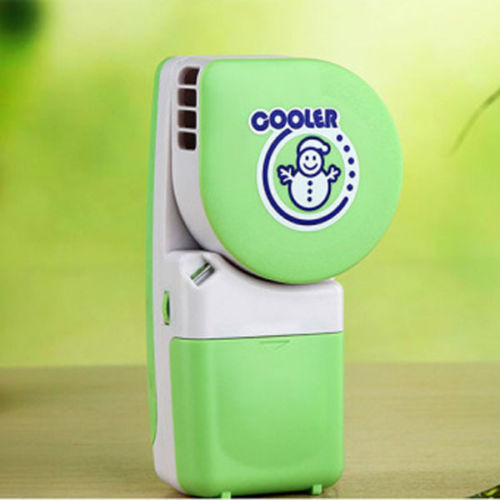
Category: fan